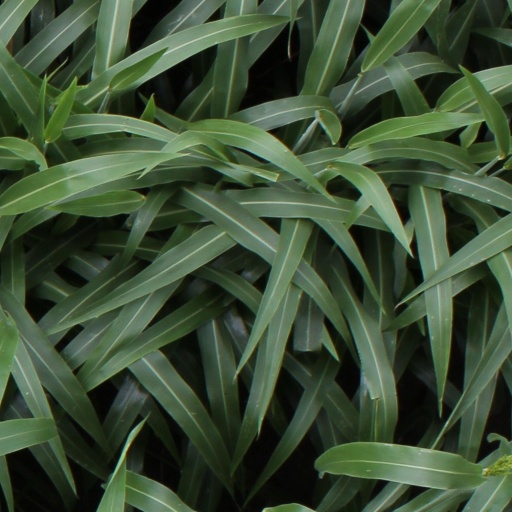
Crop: sorghum